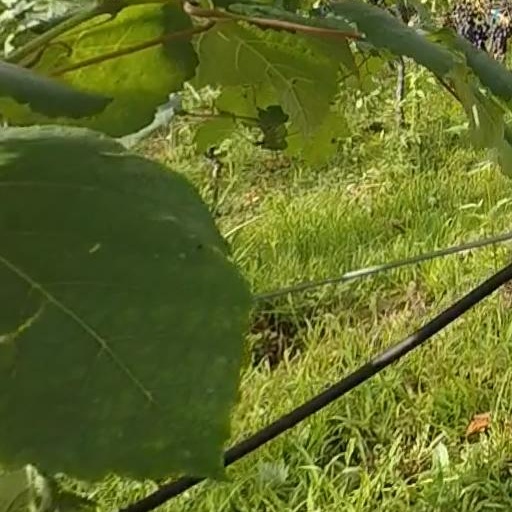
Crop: grape